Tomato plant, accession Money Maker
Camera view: bottom (45 deg); turntable rotation: 30 degrees
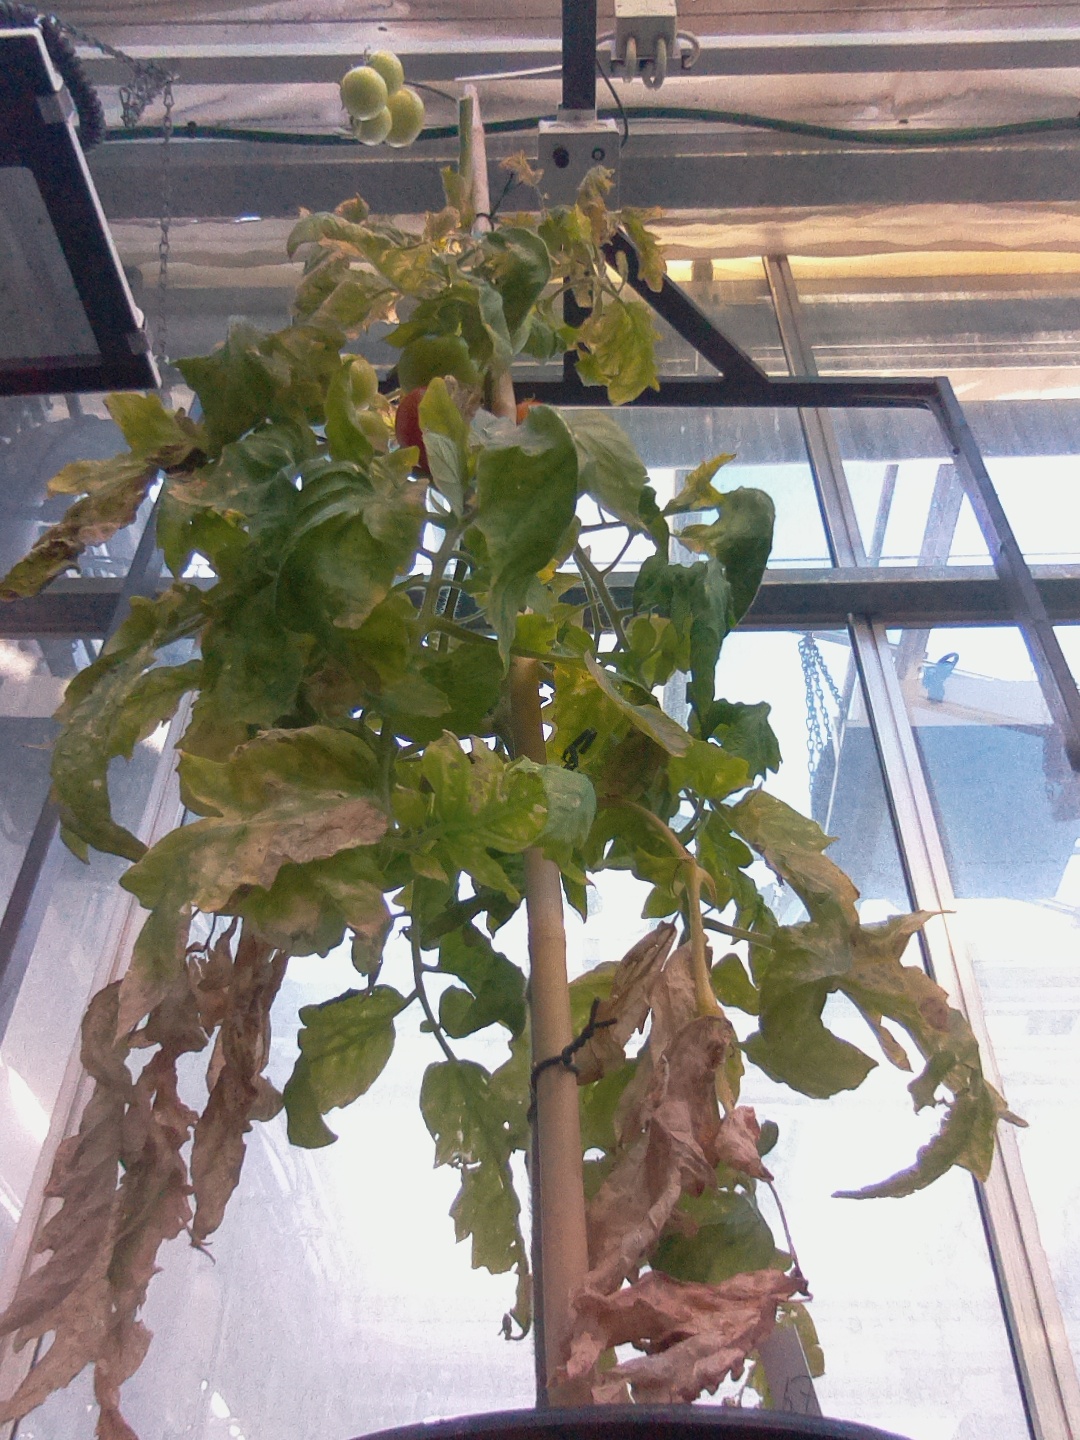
BBCH growth stage 82: 20%-30% of fruits show typical fully ripe color